Ballinger Carnegie Library

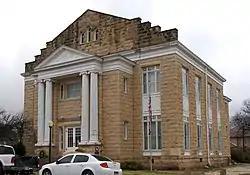

The Ballinger Carnegie Library, at 204 N. 8th St. in Ballinger, Texas, is a Carnegie library which was built in 1909. It was listed on the National Register of Historic Places in 1975. It is one of only five Carnegie Libraries in Texas, out of 32 built, to remain in use as a public library.